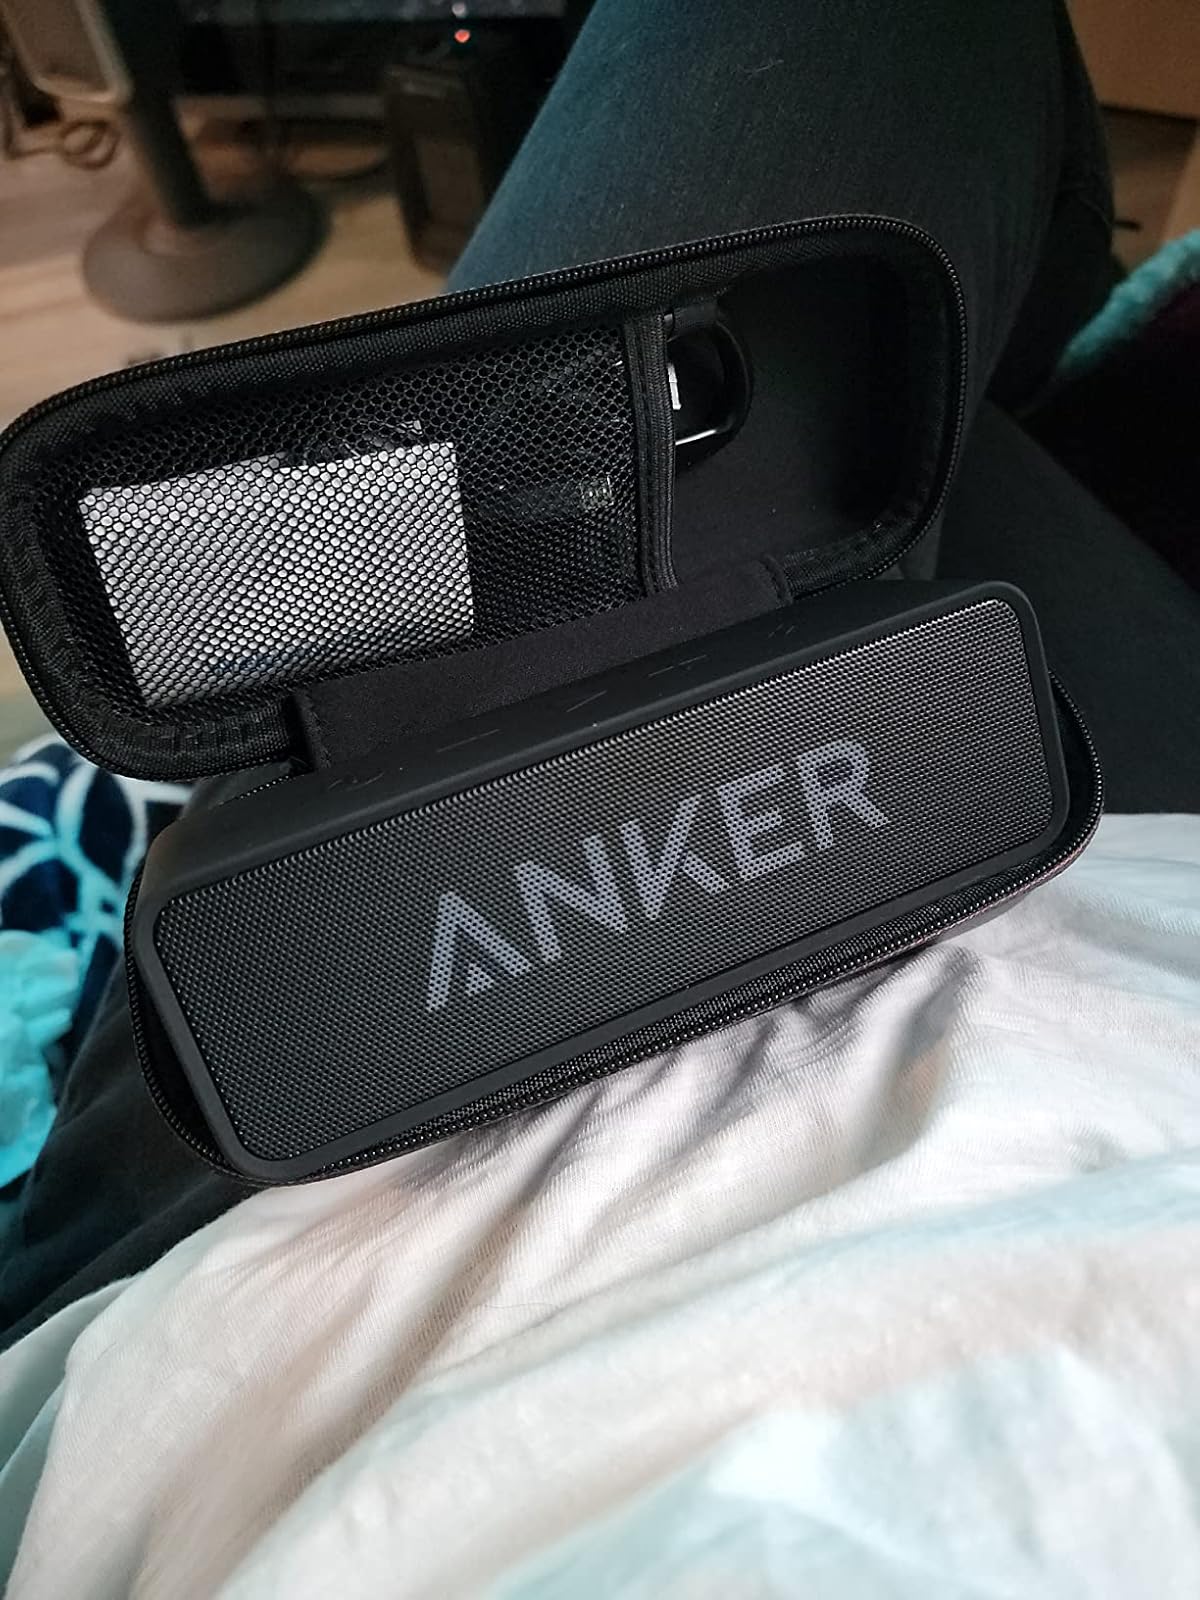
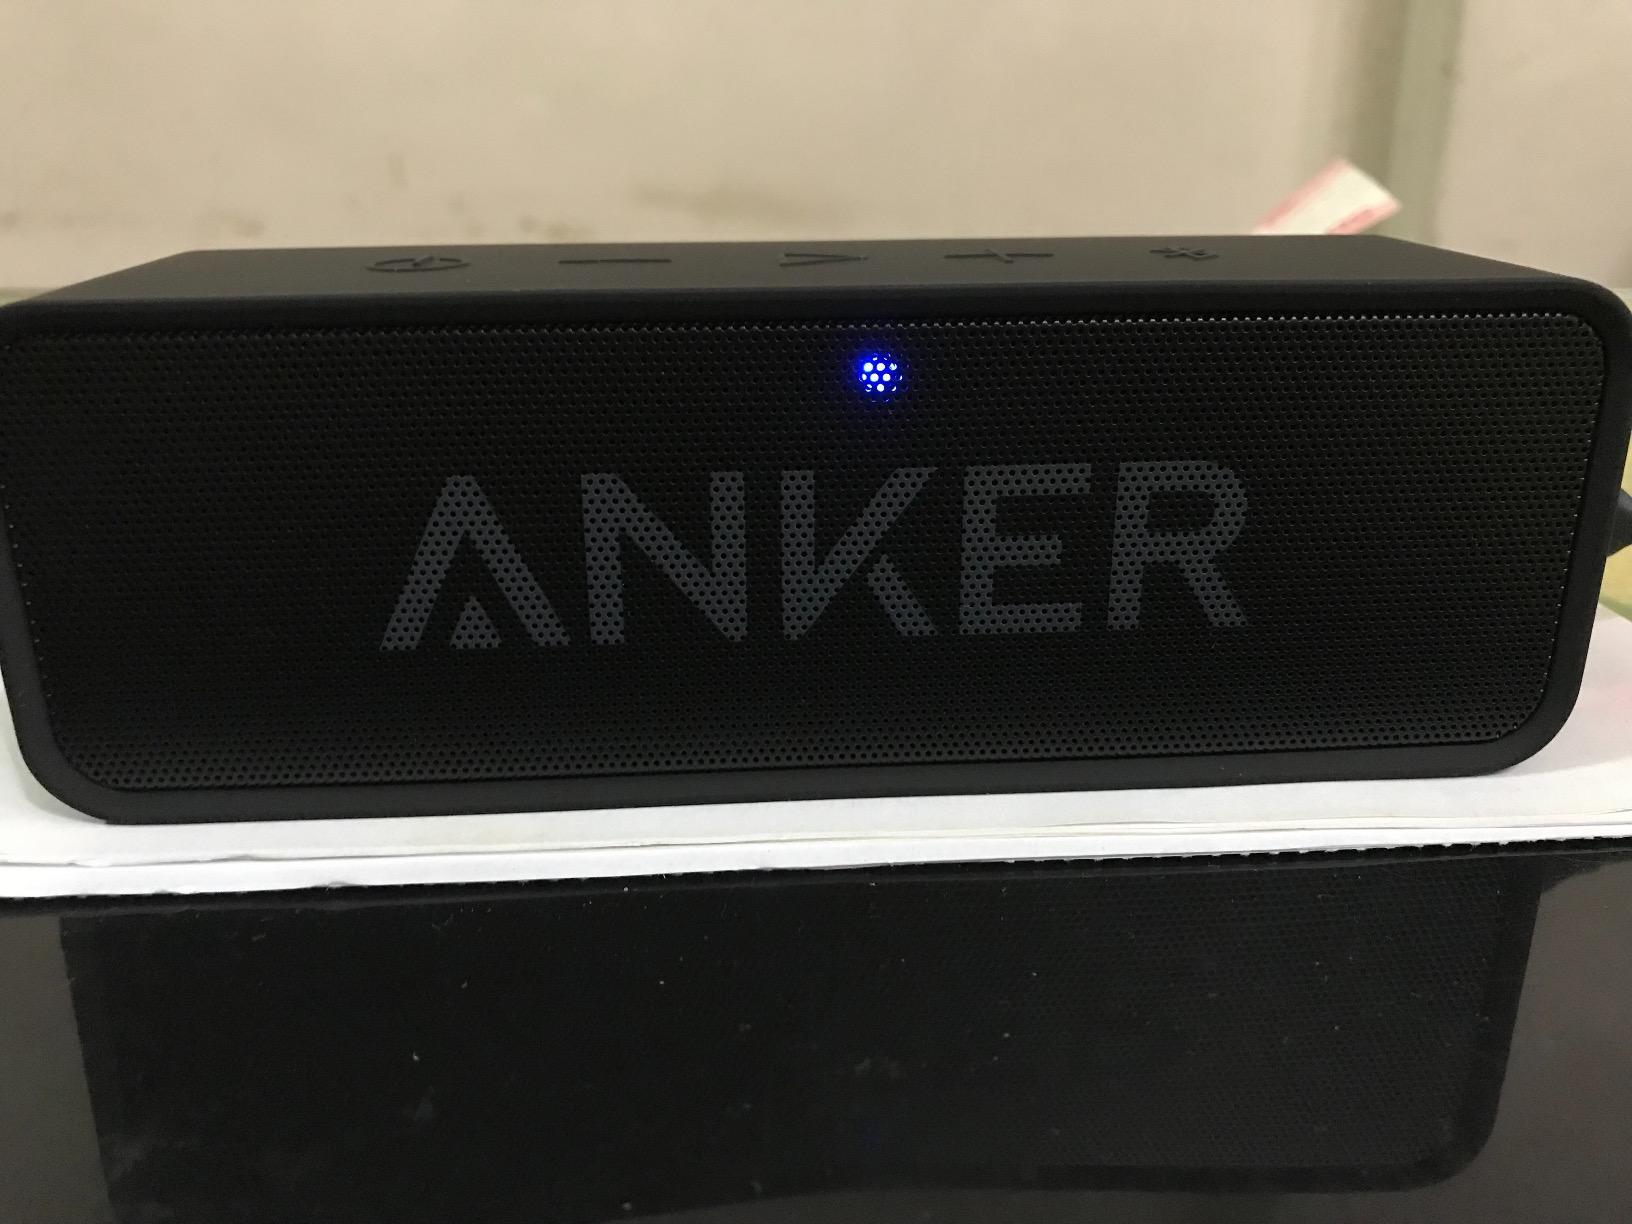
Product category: speaker
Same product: yes